One Ton Cup

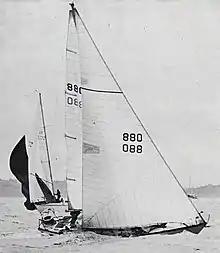
1971 the IOR rule style that raced the One Ton Cup. World Champion Stormy Petrel

In 1999 the world championship of the Corel 45 series (IC 45, Farr 45) was attributed to the One Ton Cup. The first Cup was won by Bertrand Pacé.